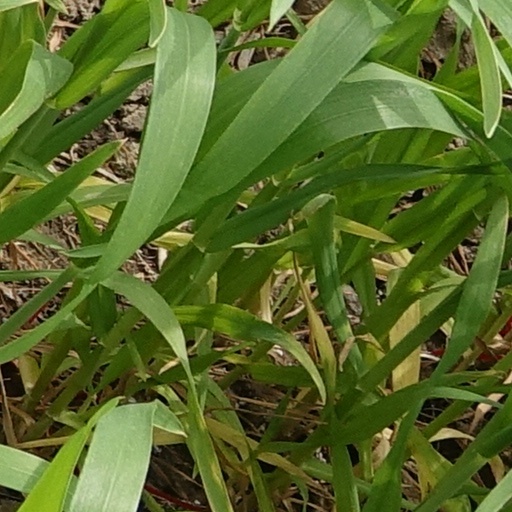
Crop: wheat